Angus MacKay (Scottish politician)

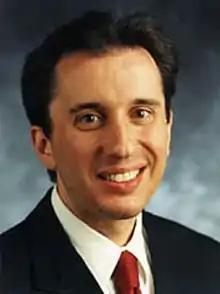
Official portrait, 1999

Angus MacKay (born 10 September 1964) is a Scottish politician who served as Minister for Finance and Local Government from 2000 to 2001. A member of the Scottish Labour Party, he was the Member of the Scottish Parliament (MSP) for the Edinburgh South constituency from 1999 to 2003.